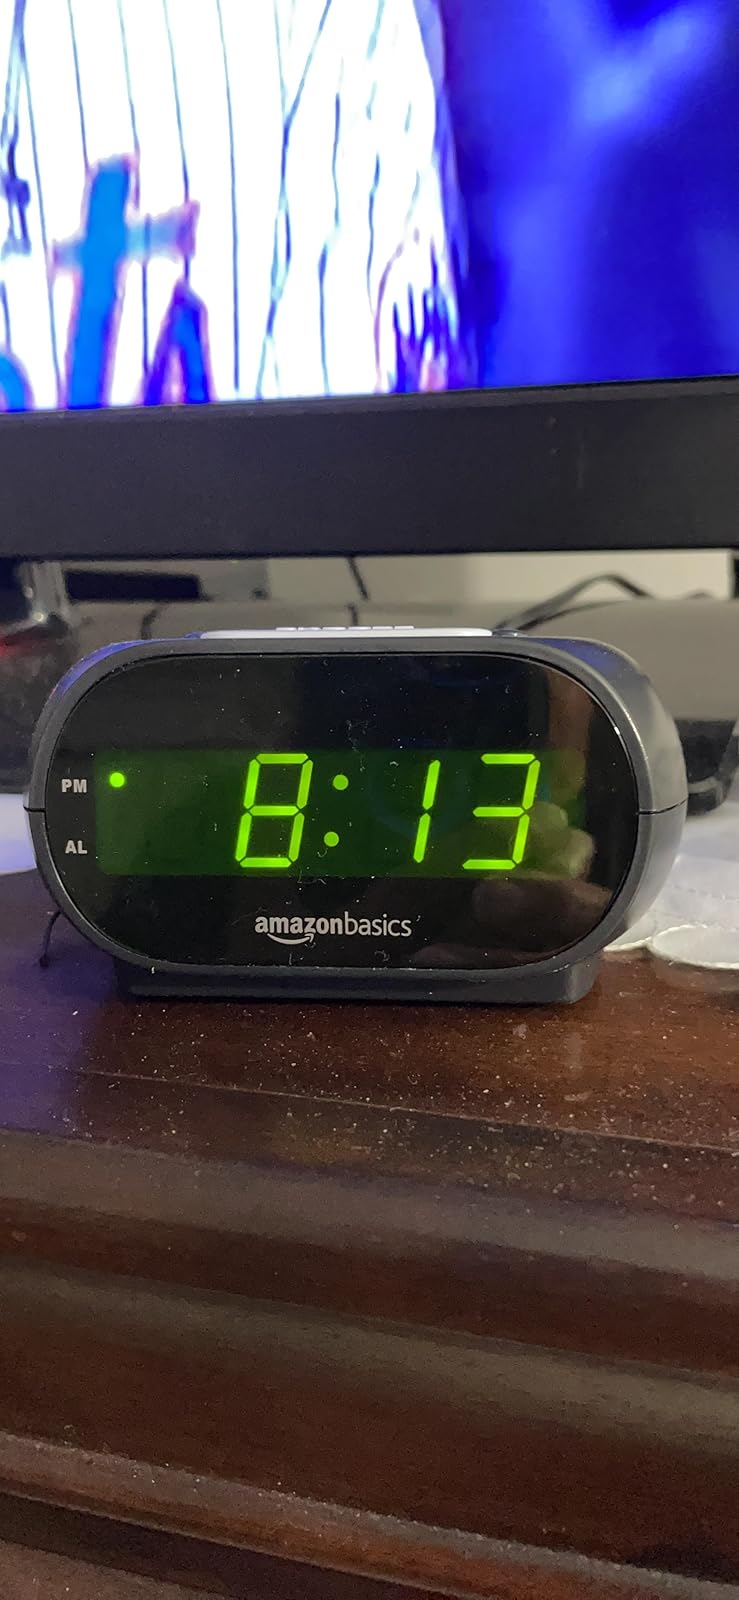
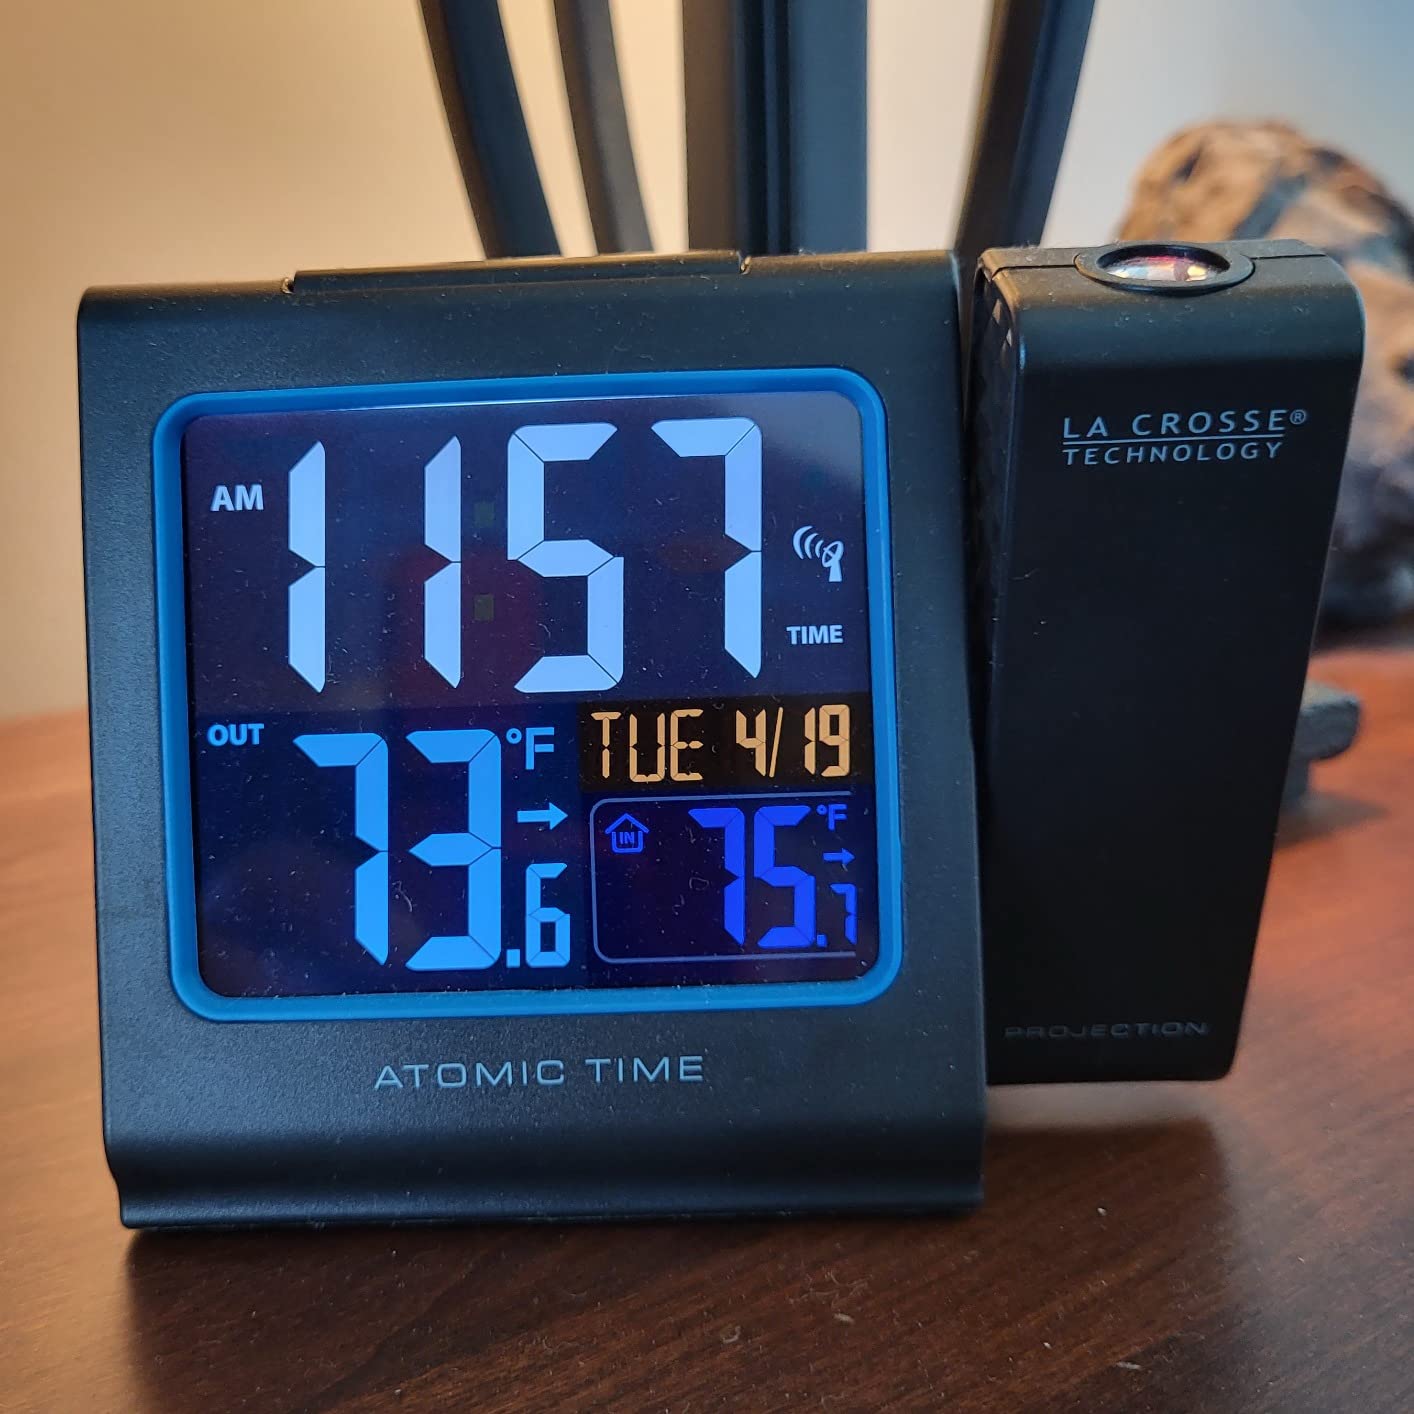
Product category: clock
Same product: no